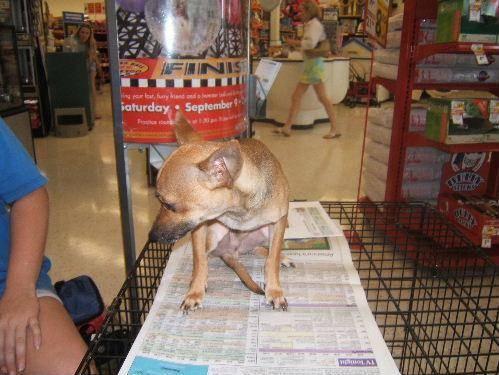
dog